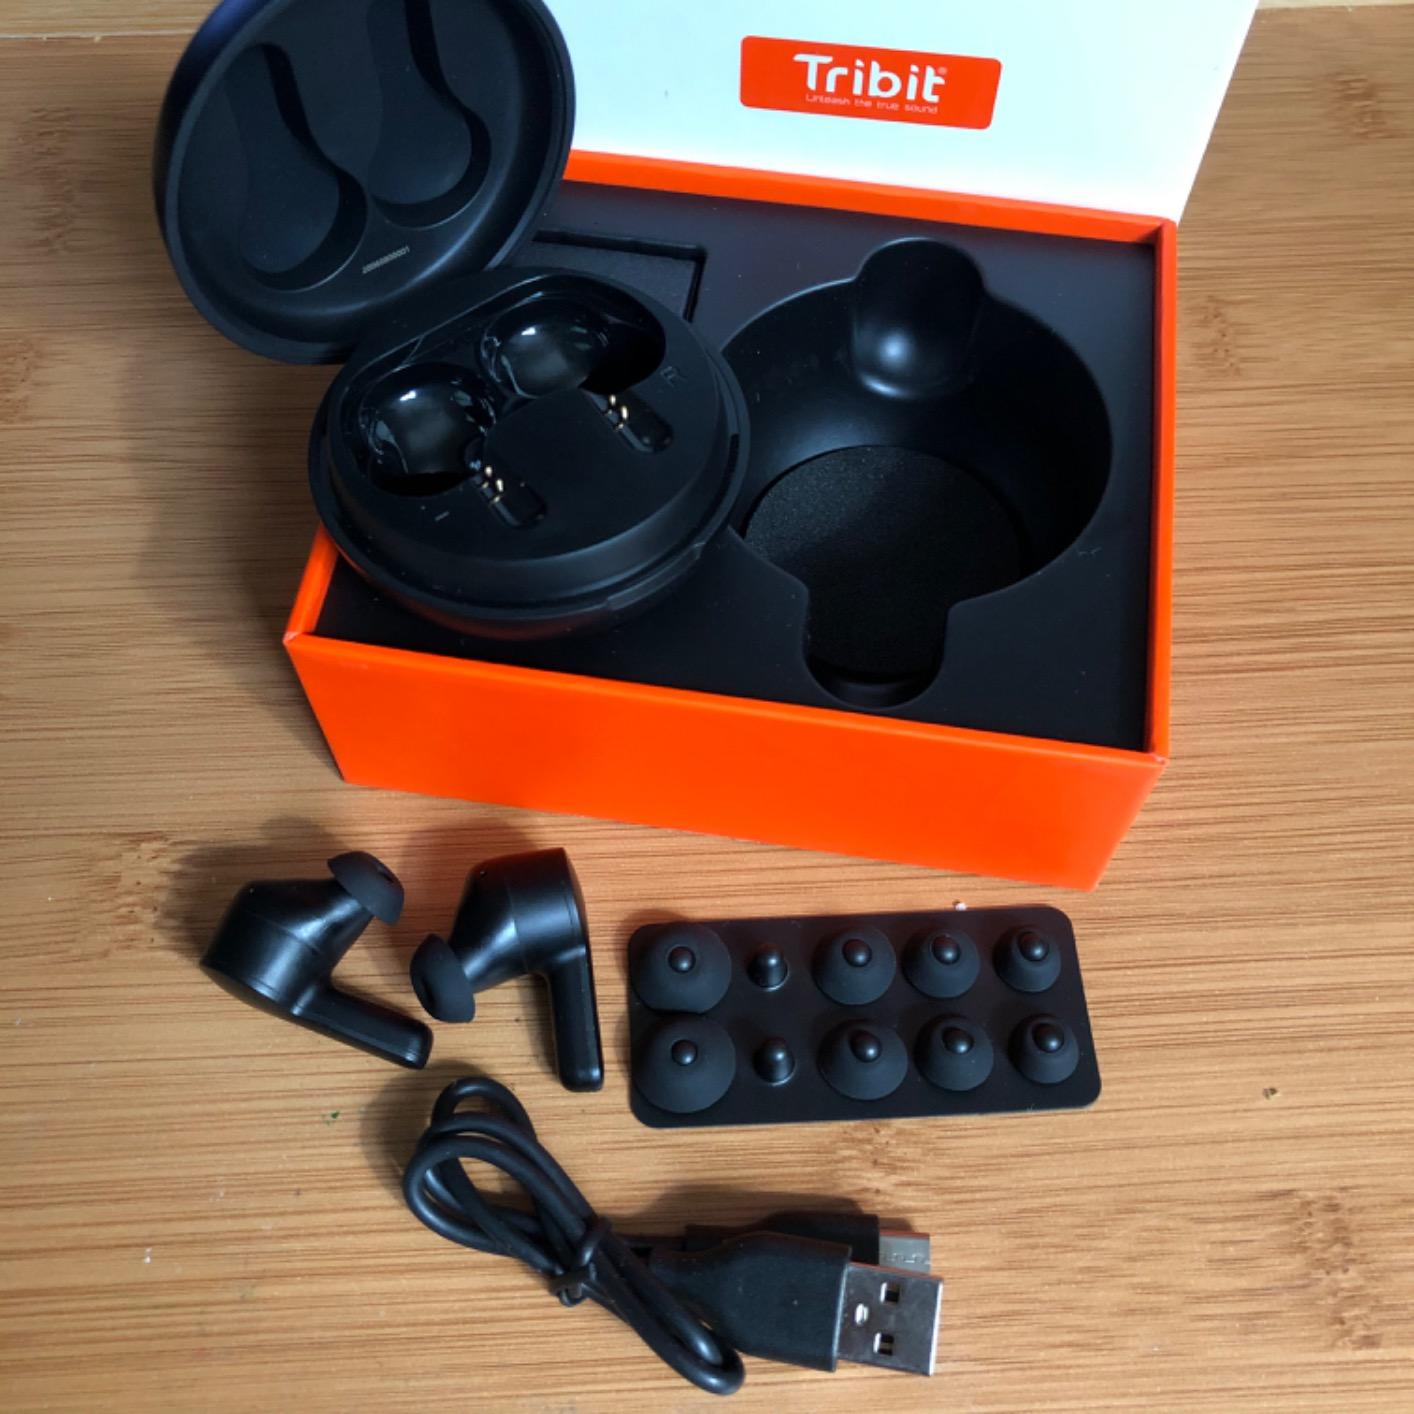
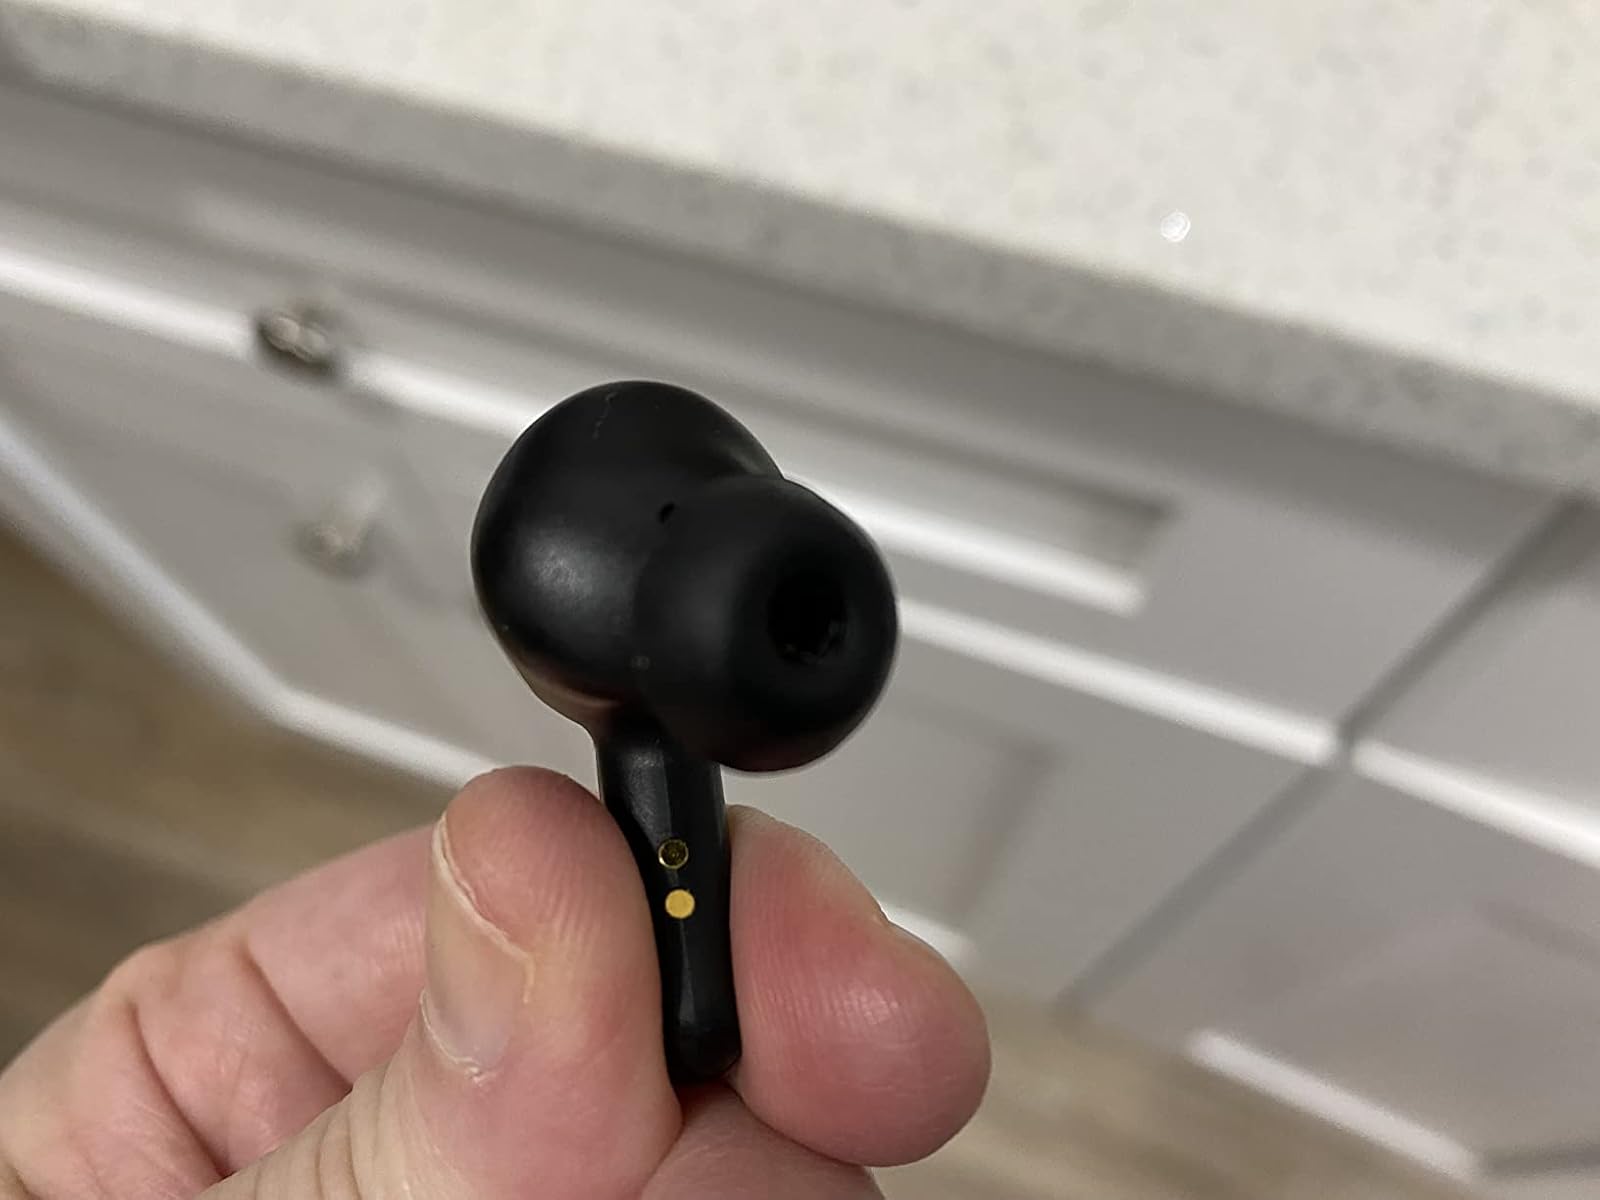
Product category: earbuds
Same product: yes